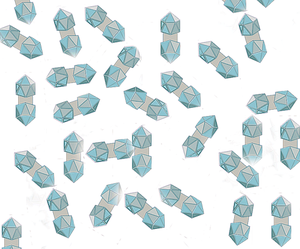
Les Geminiviridae sont une famille de phytovirus à ADN circulaire à simple brin ambisens.